Adaptations of Nineteen Eighty-Four

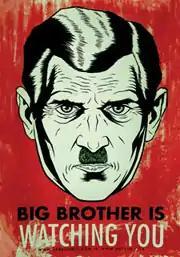
Big Brother by Frederic Guimont (inspired by a famous poster of Adolf Hitler's election in 1932)

The opera "1984" was composed by Lorin Maazel and directed by Robert Lepage. The libretto is by Tom Meehan, who worked on "The Producers", and JD McClatchy, professor of poetry at Yale University. The opera premiered on 3 May 2005 at the Royal Opera House, Covent Garden.